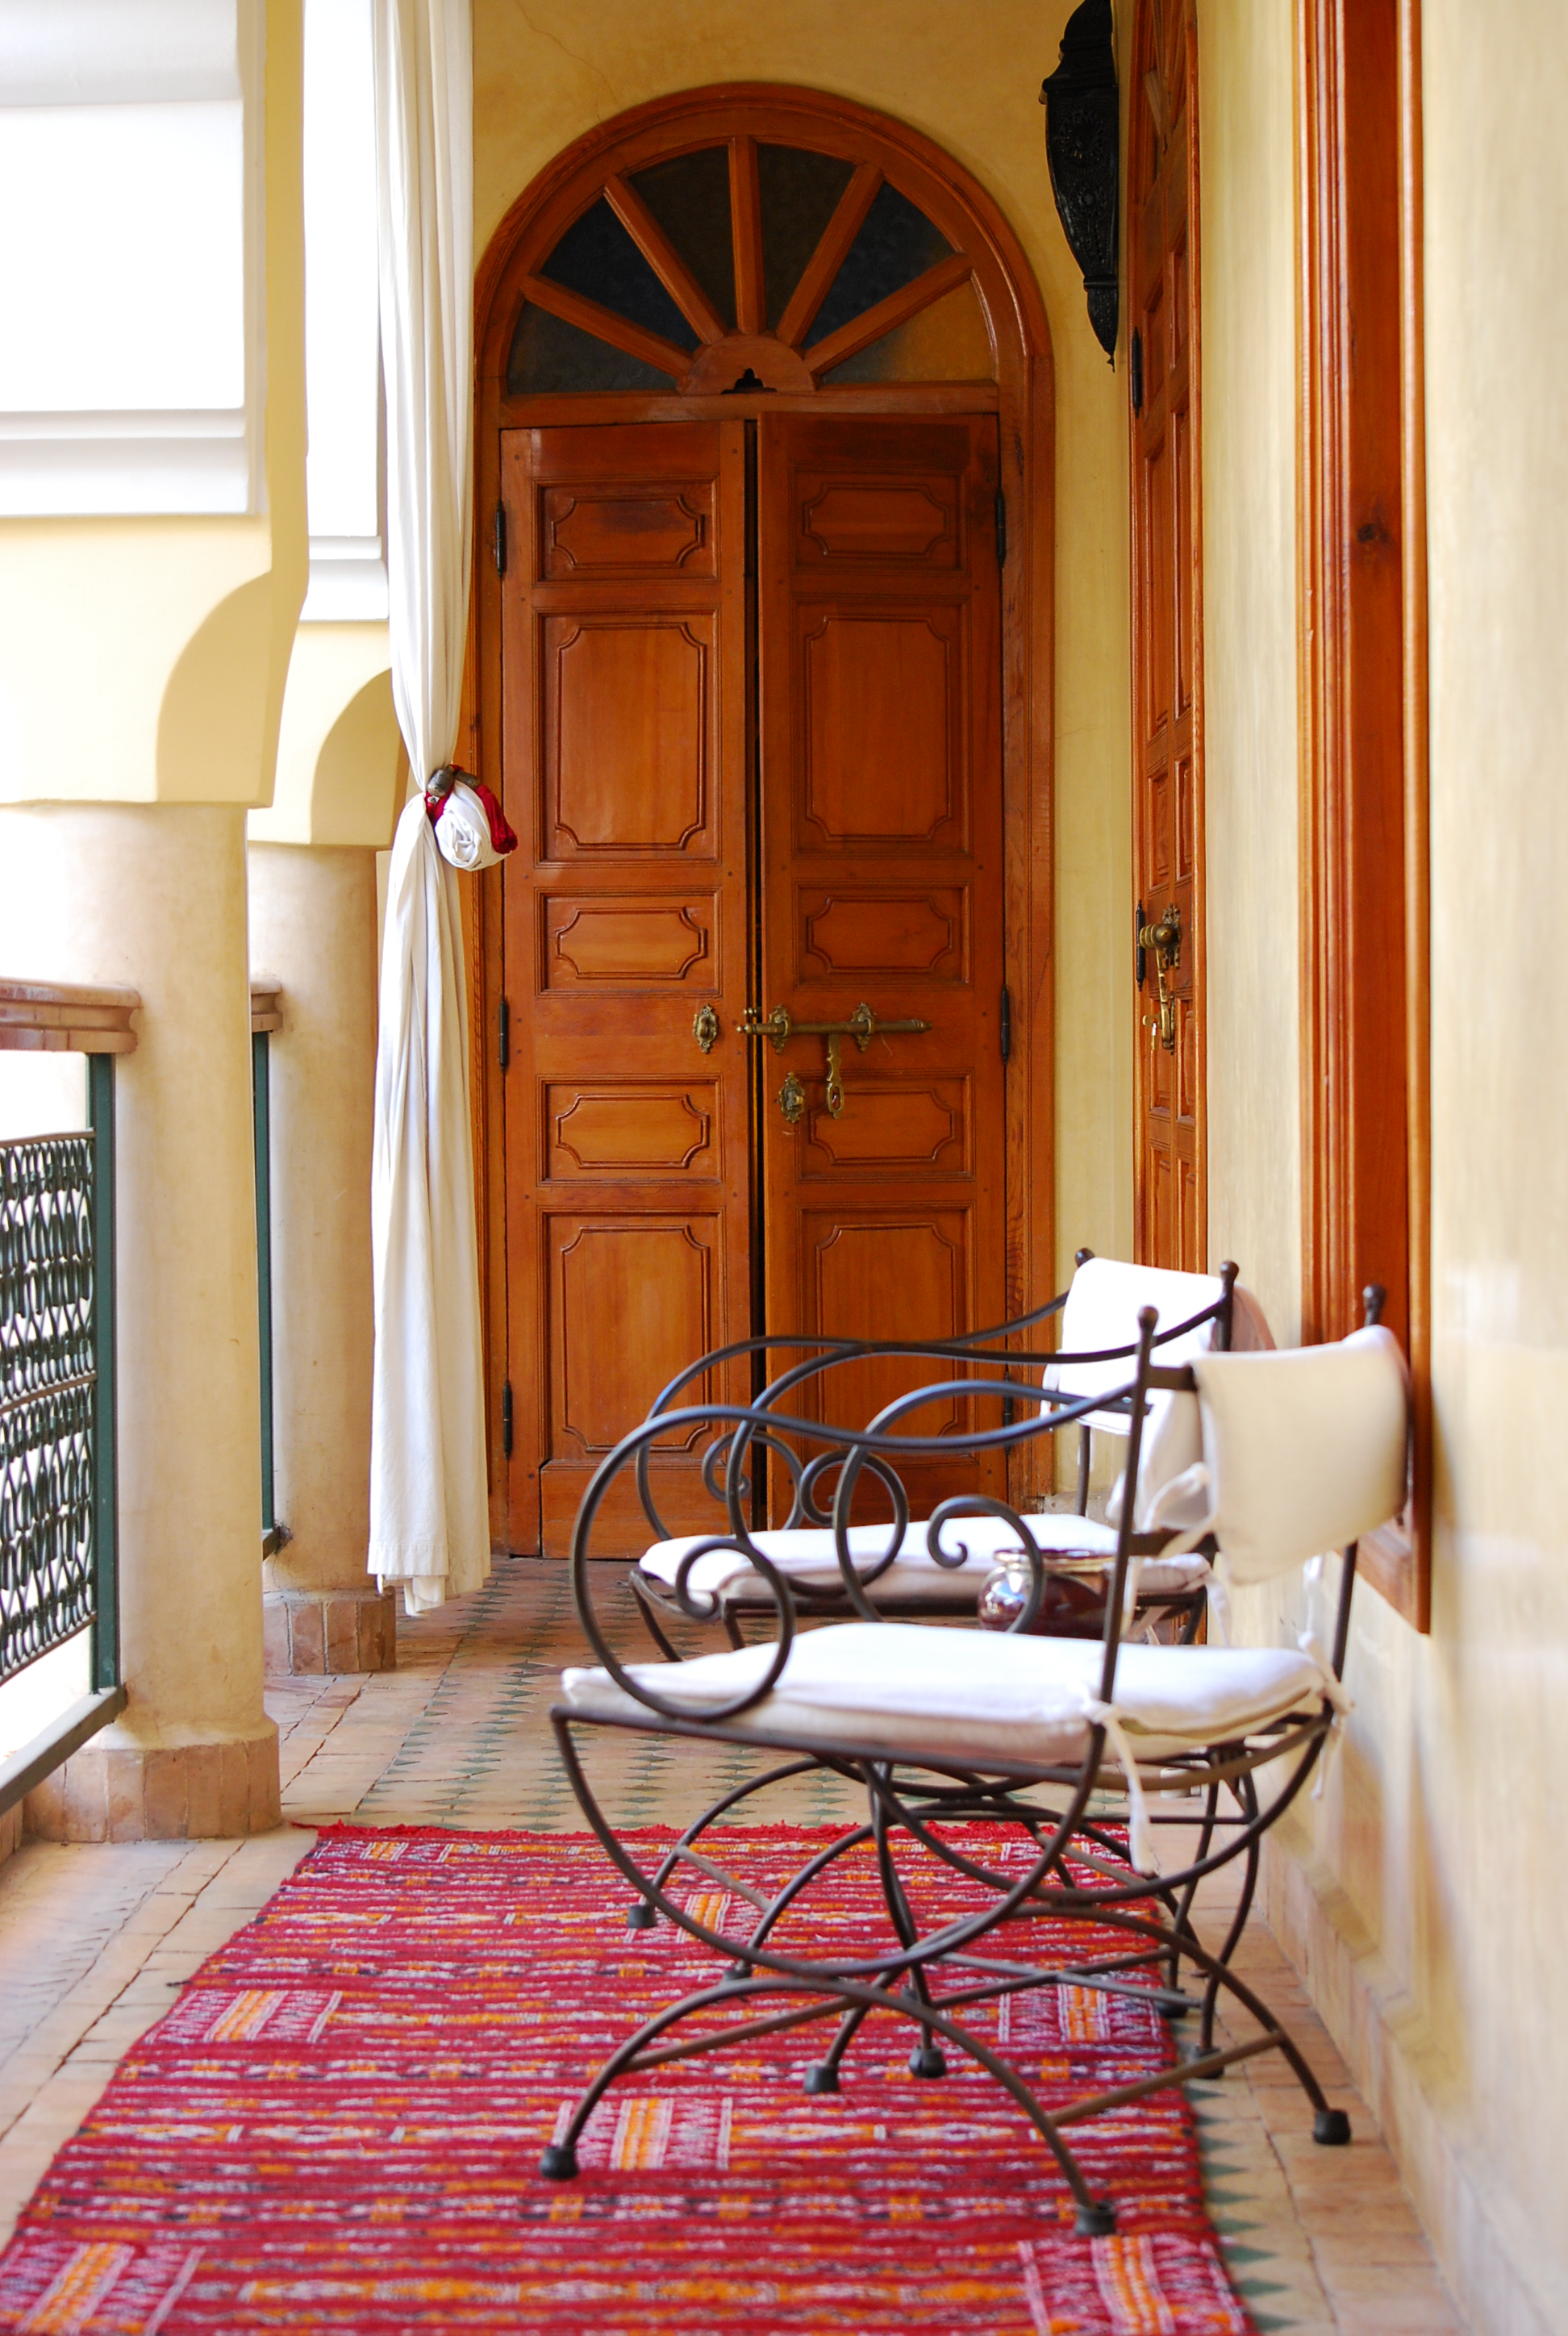
maroc, room, floor, furniture, property, red, chair, interior design, home, house, building, architecture, iron, door, flooring, wood, real estate, table, hardwood, window, tile, wood flooring, estate, brick, molding, carpet, arch, living room, rocking chair, home door, hall